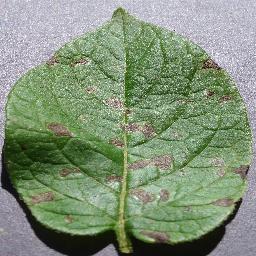
Etiqueta: Tizon_Temprano